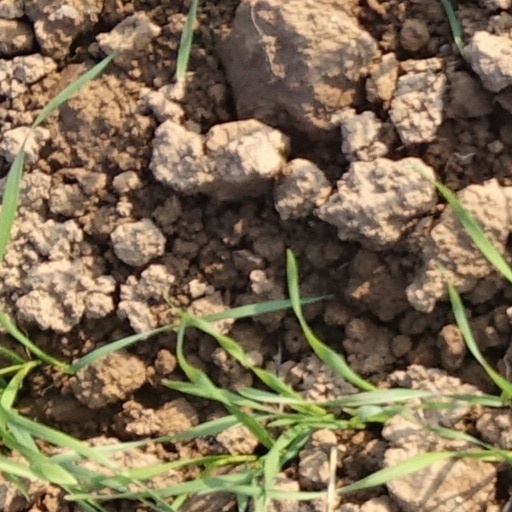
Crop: wheat